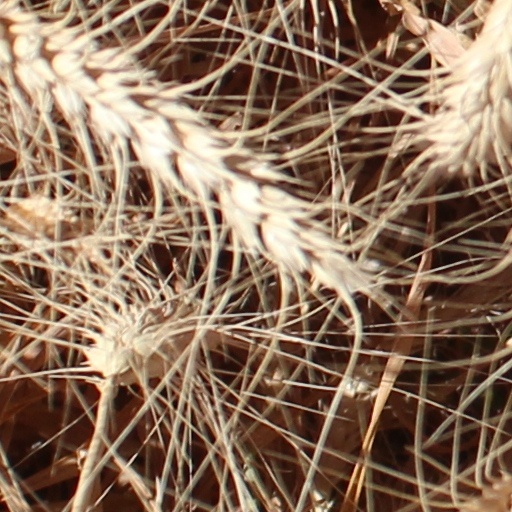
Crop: wheat